Ediz Hun

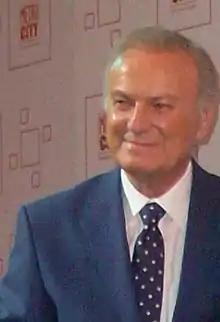

Ediz Hun (born 20 November 1940) is a Turkish film actor and politician.